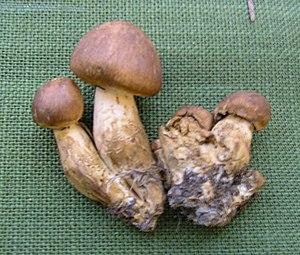
Tricholoma imbricatum, exposé à la Mostra del fungo de Ceva